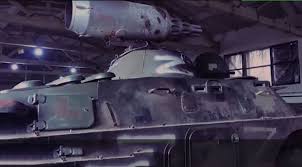
Label: BRDM